Astro Boy

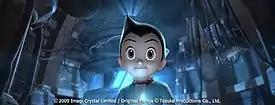
Astro Boy in the 2009 CGI film

In 1962, MBS released a live-action movie, a compilation film made up of episodes from the 1959–60 live-action TV series that came before the 1960s animated television series and, which loosely followed the manga. The opening sequence (approximately one minute) is animated, and the rest is live action. The movie was of 75 minute in duration.